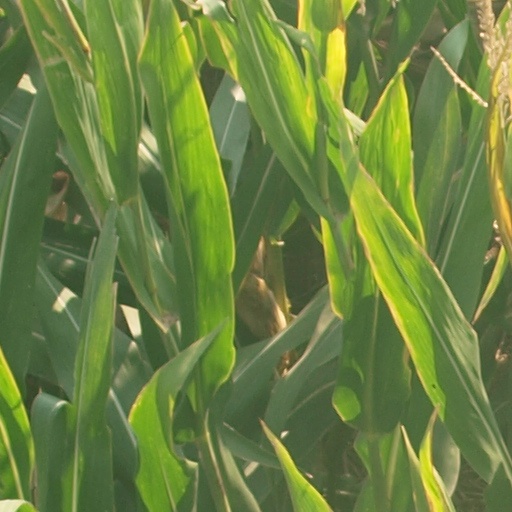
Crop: maize; corn